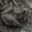
Label: frog